XIX Army Corps

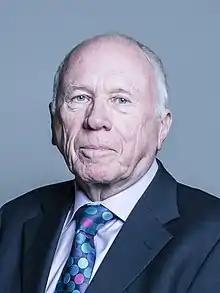

On the 11th, extensive minesweeping operations had to be undertaken to enable 1st Panzer Division to advance further into Belgium. The division continued its march around noon, and attacked Neufchâteau, a fortified town defended by French cavalry and Belgian Chasseurs Ardennais. The defenders were routed, and 1st Panzer Division pursued them to Bouillon, taking Bertrix on the way. 2nd Panzer Division took Libramont, whereas 10th Panzer continued its attack on Habay-la-Neuve, suffering notable casualties. Rifle Regiment 69 lost its commander, Oberstleutnant Ehlermann, who was killed in action at Sainte Marie.